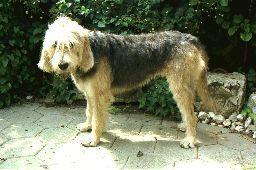
otterhound